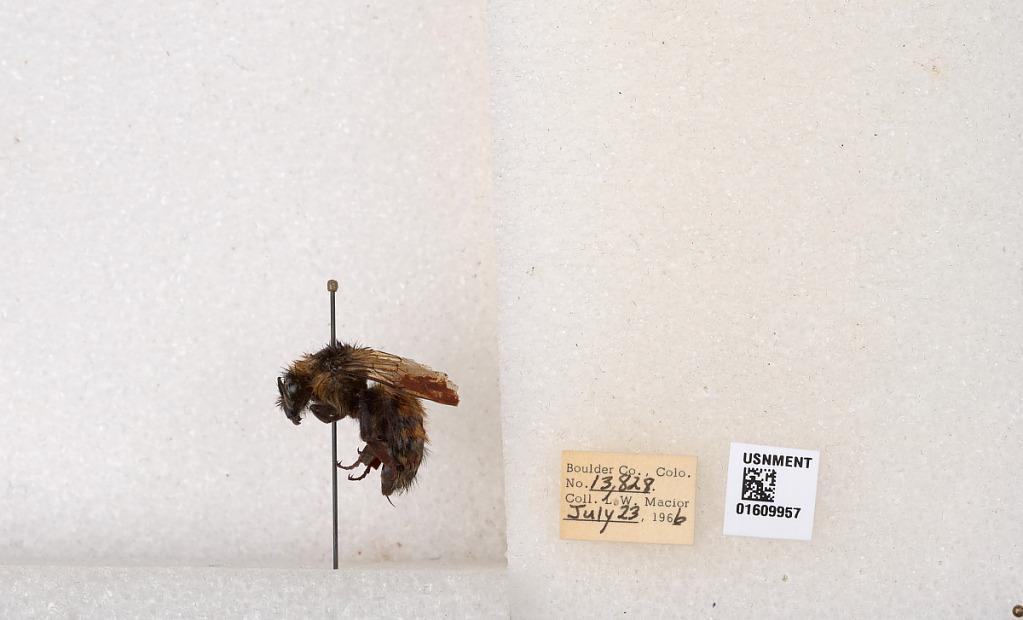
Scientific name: Bombus (Pyrobombus) sylvicola Kirby
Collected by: L. Macior
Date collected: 1966-7-23
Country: United States
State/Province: Colorado
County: Boulder
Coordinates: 40.0263, -105.3